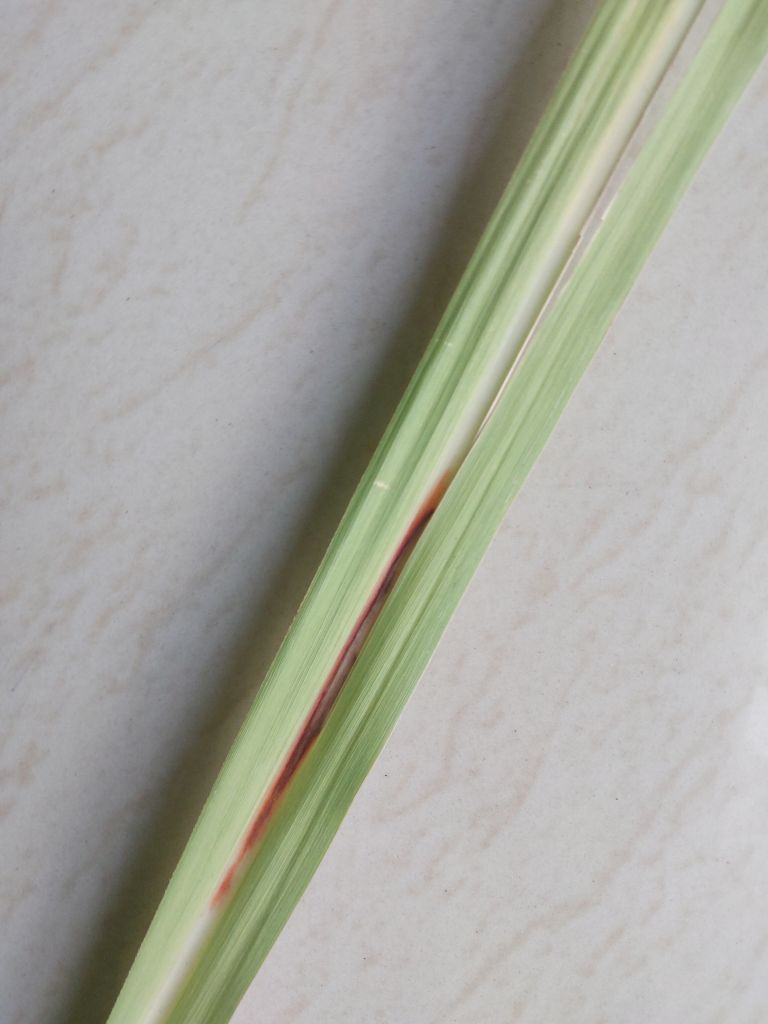
Label: Brown Spot